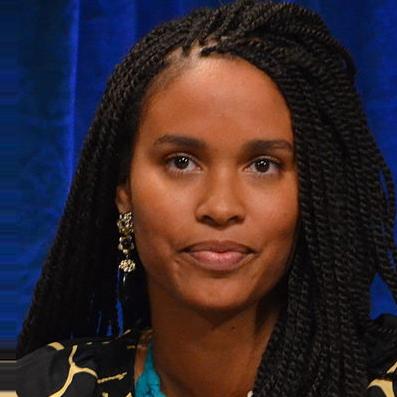
Age: 38